Natassha McDonald

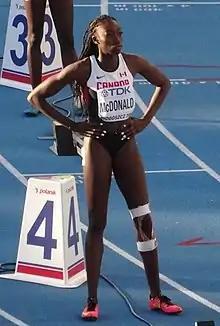
Natassha McDonald in 2016

Natassha McDonald (born 27 January 1997) is a Canadian sprinter. She competed in the women's 4 × 400 metres relay at the 2017 World Championships in Athletics. She competed at the 2020 Summer Olympics.